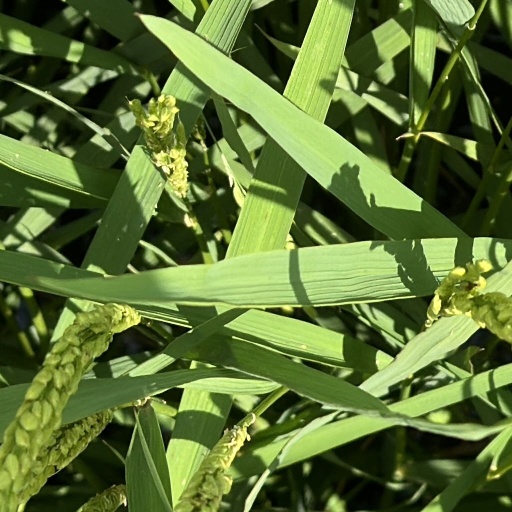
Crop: rice